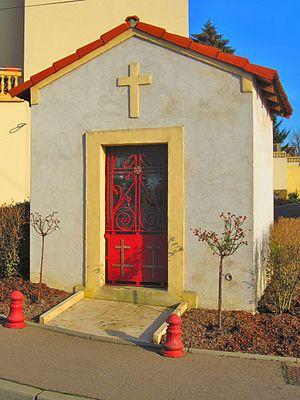
Chapelle Vitry Orne
Vitry-sur-Orne est une commune française située dans le département de la Moselle, en région Grand Est.